YSCC Yokohama

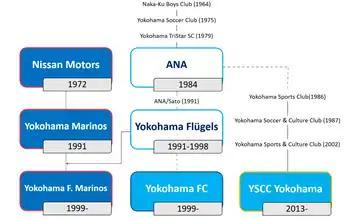
Graphical timeline of Yokohama football clubs

The club was formed in 1986 by former ANA players under the name Yokohama Soccer & Culture Club. The "S" was changed to "Sports" in 2002.